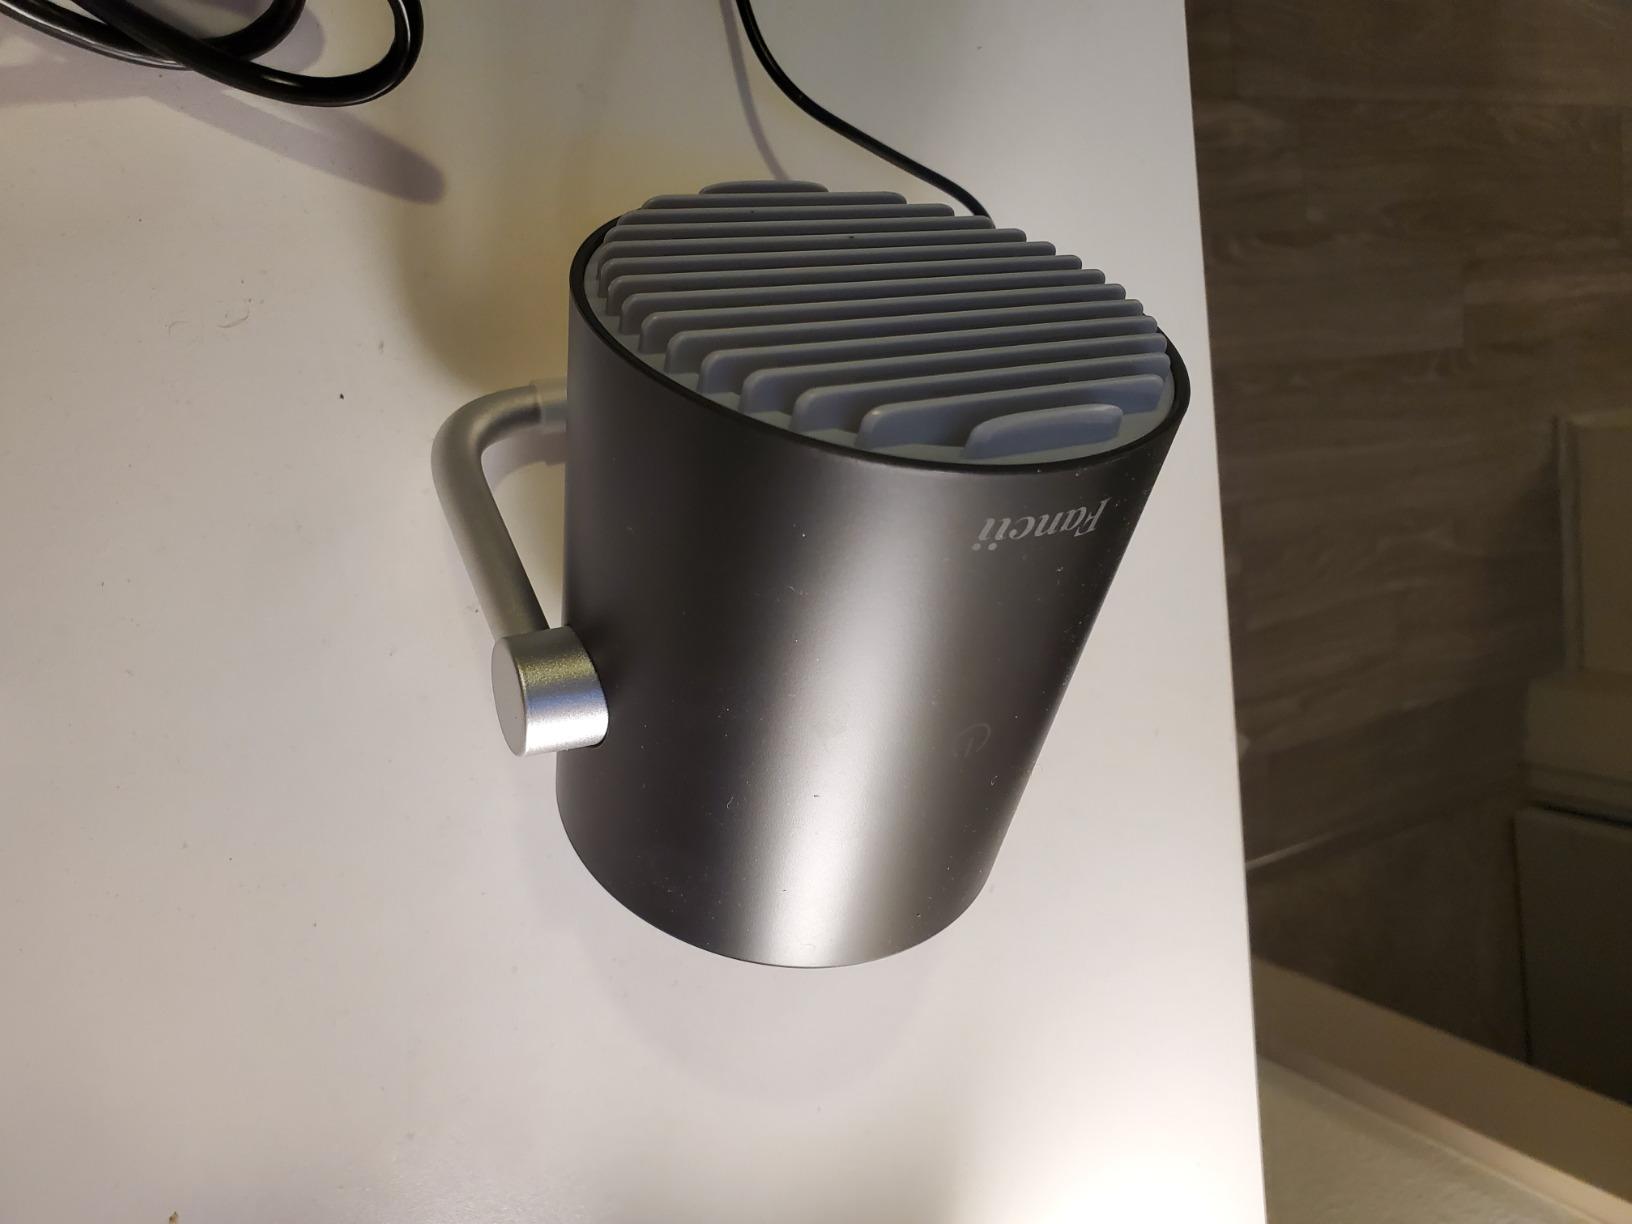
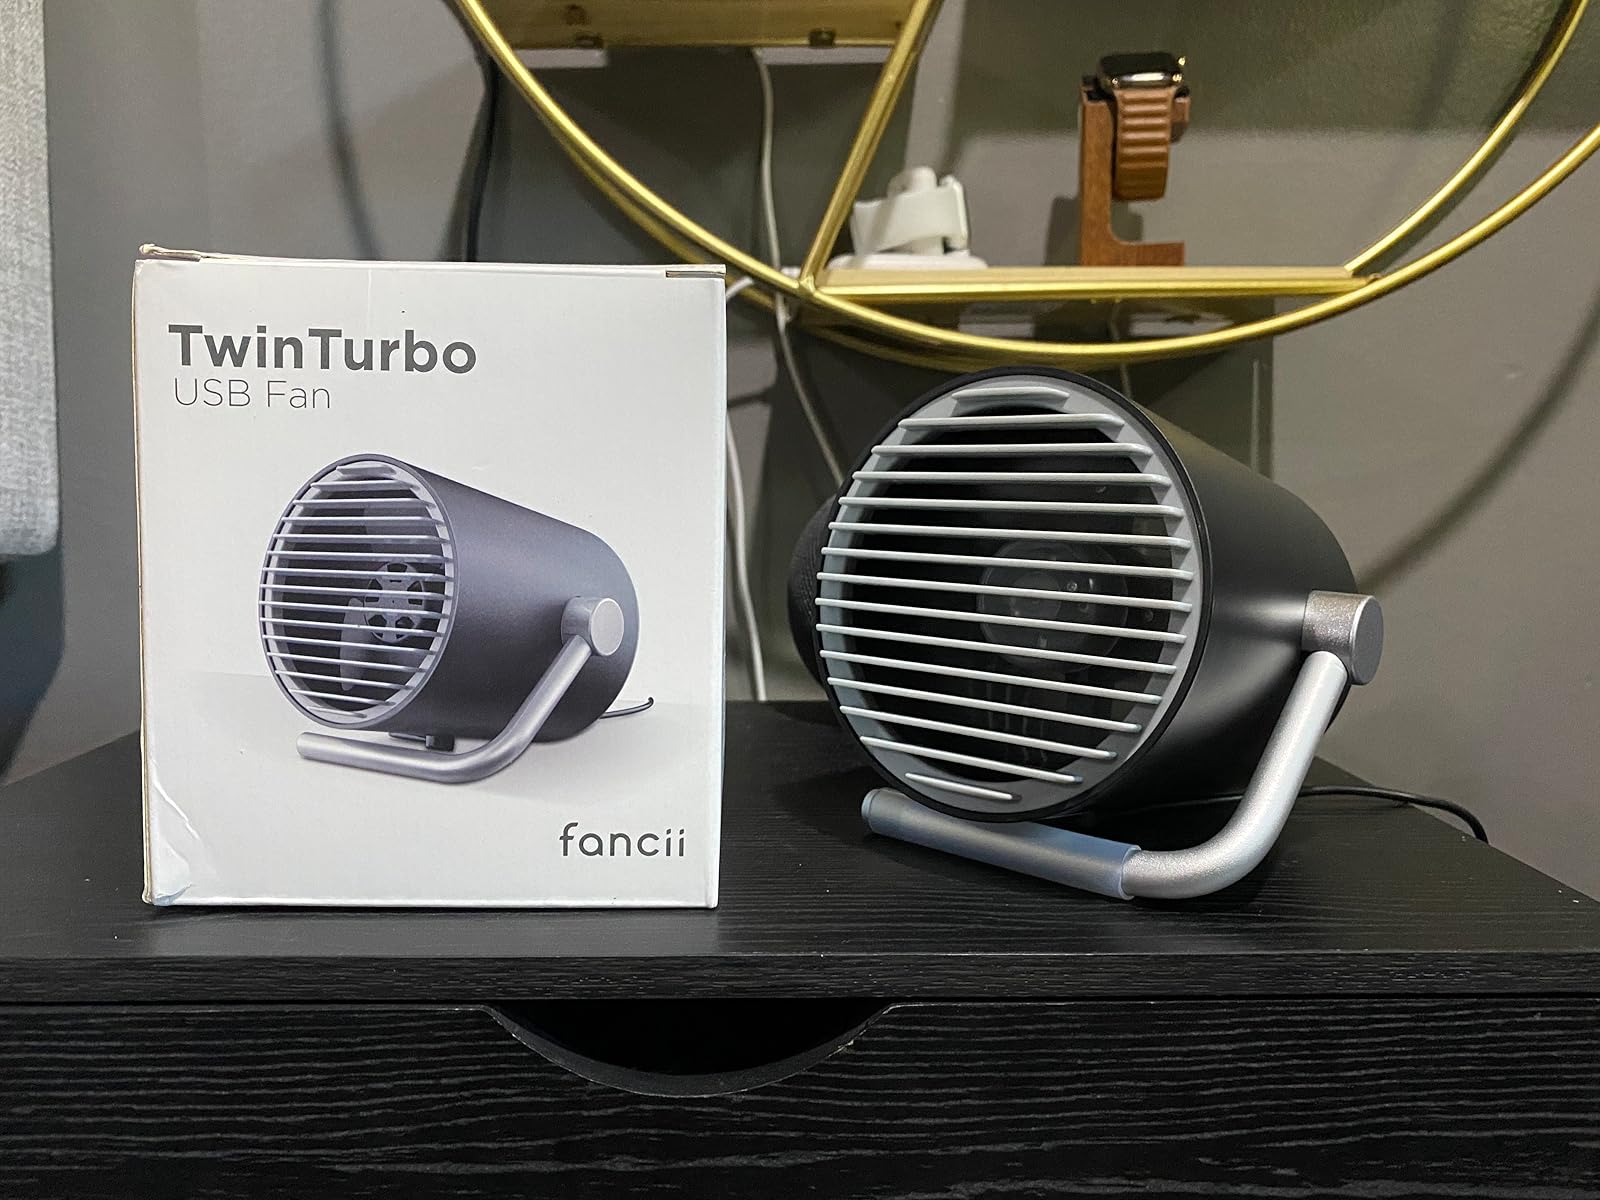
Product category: fan
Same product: yes